Reïna-Flor Okori

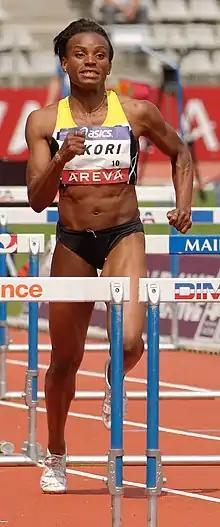
Okori at the 2013 World Championships

Reina-Flor Okori Makendengue (born 2 May 1980) is an Equatoguinean former track and field athlete who specialised in the 100 metres hurdles. She is a four-time Olympian with over 20 years on the track representing France and Equatorial Guinea. In 2015, she took allegiance back to Equatorial Guinea, represented her country for the 2016 Olympic Games, and became a flag bearer.